Jacob Jacobsen Dampe

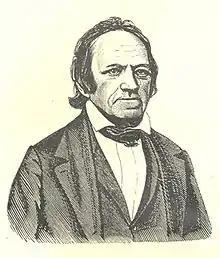
Jacob Jacobsen Dampe

Jacob Jacobsen Dampe often referred to in Danish as J.J. Dampe or Dr. Dampe (born 10 January 1790 in Copenhagen; died 22 December 1867 in Copenhagen) was a Danish theologian, scholar, and politician activist.